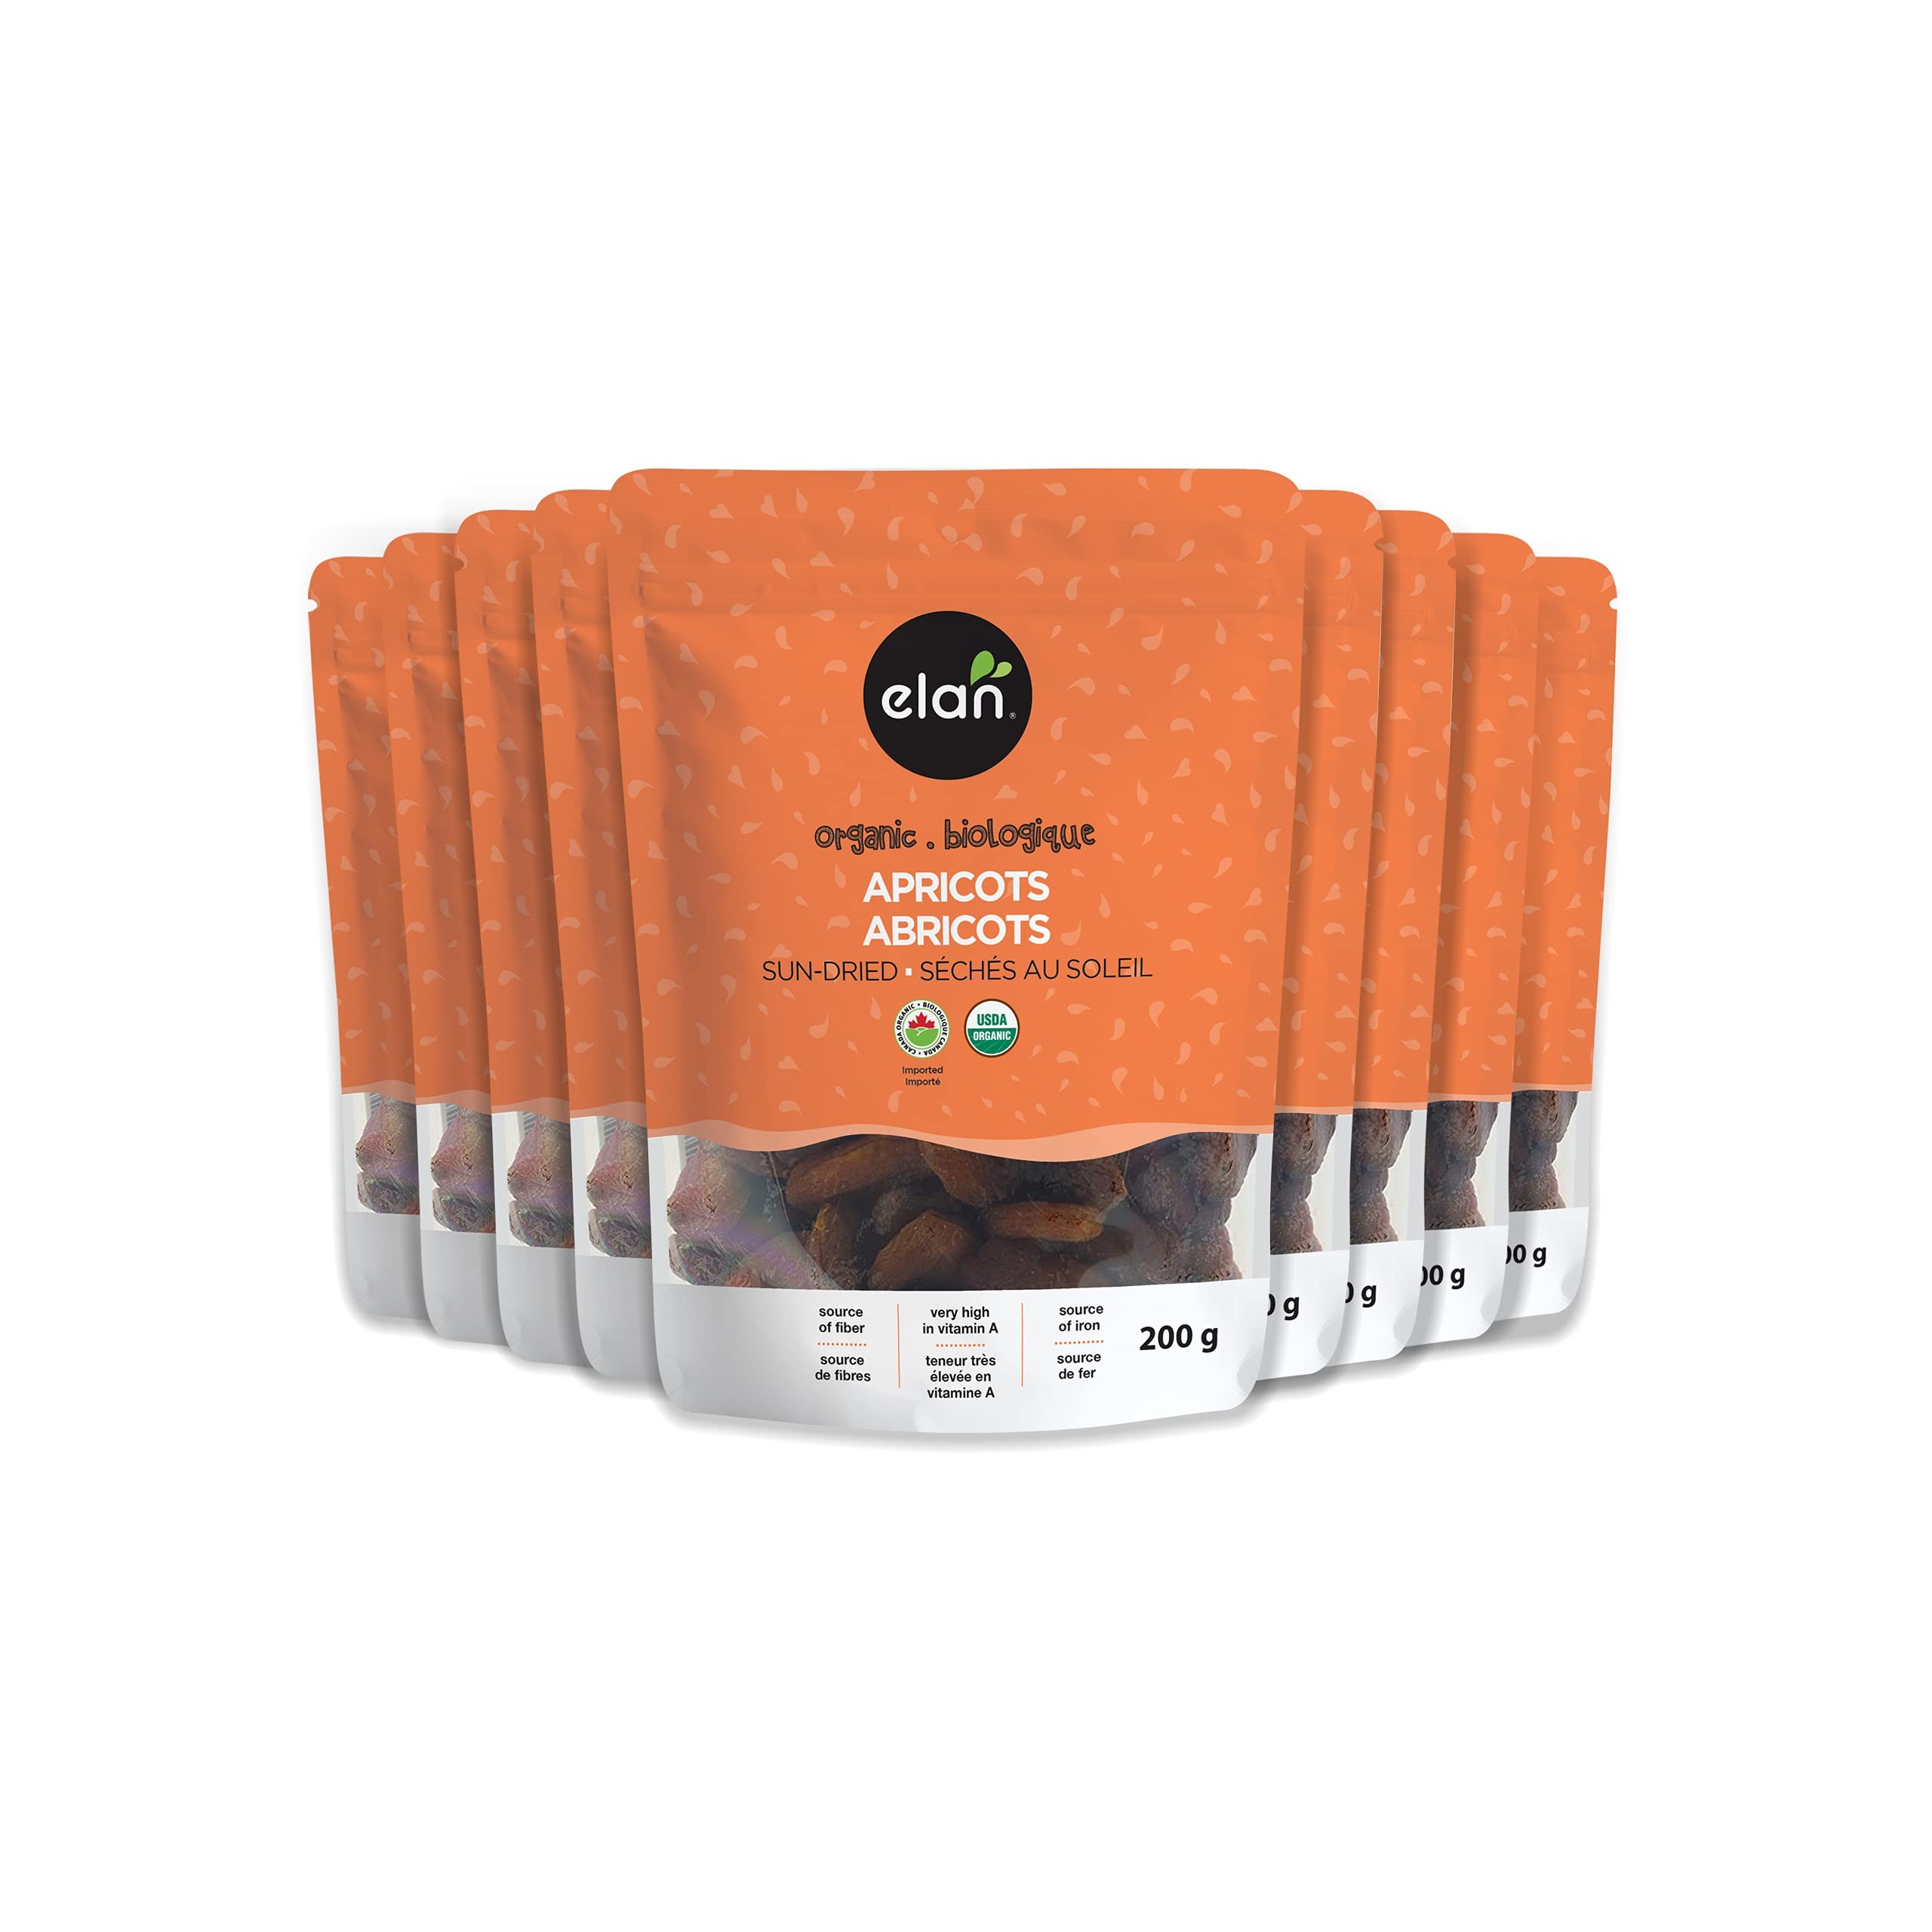
Item Name: Elan Organic Sun-Dried Apricots, Dried Fruits, No Sulphites, No Sugar Added, Non-GMO, Vegan, Gluten-Free, Kosher, Naturally Sweet Snacks, Turkish Apricots, 8 pack of 7 oz
Bullet Point 1: NATURALLY SWEET: Satisfy your cravings with Elan Organic Apricots. Sun dried to perfection, these dried fruits are naturally sweet without added sulphites or preservatives
Bullet Point 2: GET CREATIVE: Add these dried apricots to your smoothies, or use them as a topping on salads, yogourt and oatmeal
Bullet Point 3: REAL NUTRITION: A source of vitamin A, iron and potassium, these dried apricots are a great snacking option for a healthy diet
Bullet Point 4: PROUDLY CERTIFIED: Proudly certified organic (USDA & Ecocert), Gluten-Free, and Kosher, ensuring high-quality standards for health-conscious snackers
Bullet Point 5: ALL-NATURAL: Elan Apricots are GMO-Free, sulphite-free, vegetarian, vegan, and without additives, making them a wholesome choice for everyone
Bullet Point 6: STORAGE: Keep these dried apricots in a cool, dry place to maintain optimal freshness and flavor
Value: 56.0
Unit: Ounce

Price: 53.47